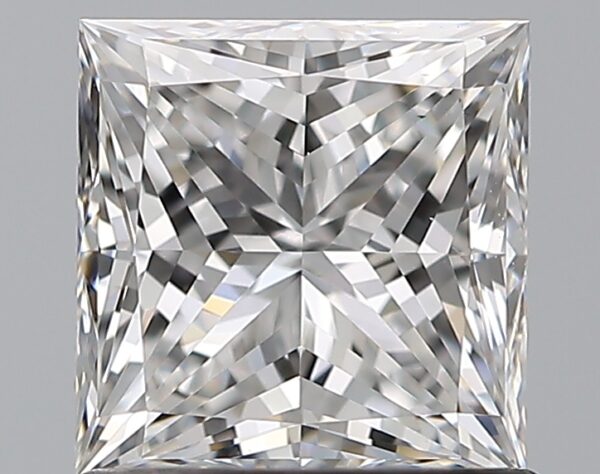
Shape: princess
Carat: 1.03
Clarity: VS1
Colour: E
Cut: EX
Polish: EX
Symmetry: EX
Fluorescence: M
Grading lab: GIA
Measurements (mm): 5.46 x 5.33 x 3.93